Tangail Airdrop

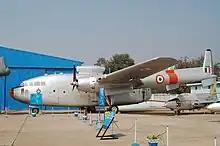
A C-119 Boxcar of the Indian Air Force - the Tangail Airdrop relied heavily on these during the drop.

The Tangail Airdrop (11 December 1971) was an airborne operation conducted by the Indian Army in order to seize Poongli Bridge and ferry in the Tangail area. The operation, involving the 2nd Battalion of the Indian Army's Parachute Regiment (2 Para) is often regarded as one of the largest - if not the largest - airborne operation following World War II. The operation saw the capture of all objectives and the repulsion of the Pakistan Army's 93rd Infantry Brigade which was attempting to withdraw to Dhaka to bolster its defence.